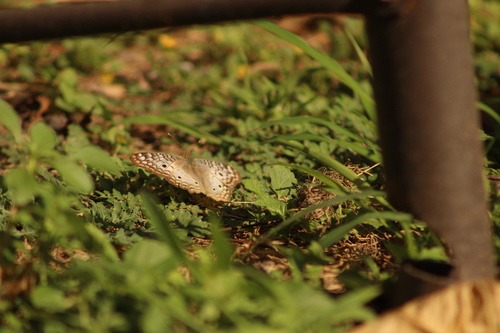
Scientific name: Anartia jatrophae
Common name: White peacock
Family: Nymphalidae
Order: Lepidoptera
Pollinator type: Primary pollinator
Habitat: Gardens, parks, and open areas
Geographic range: Southern United States to Argentina
Conservation status: Least Concern